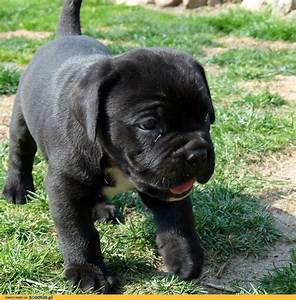
Label: cane